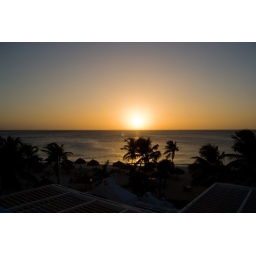
Taken from a 4th floor 3 bedroom balcony at the Costa Linda Resort in Aruba